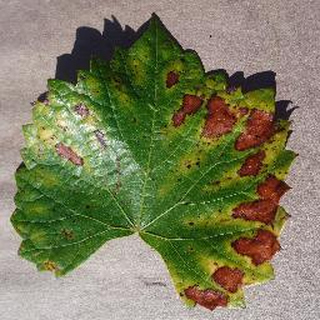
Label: grape_esca_black_measles